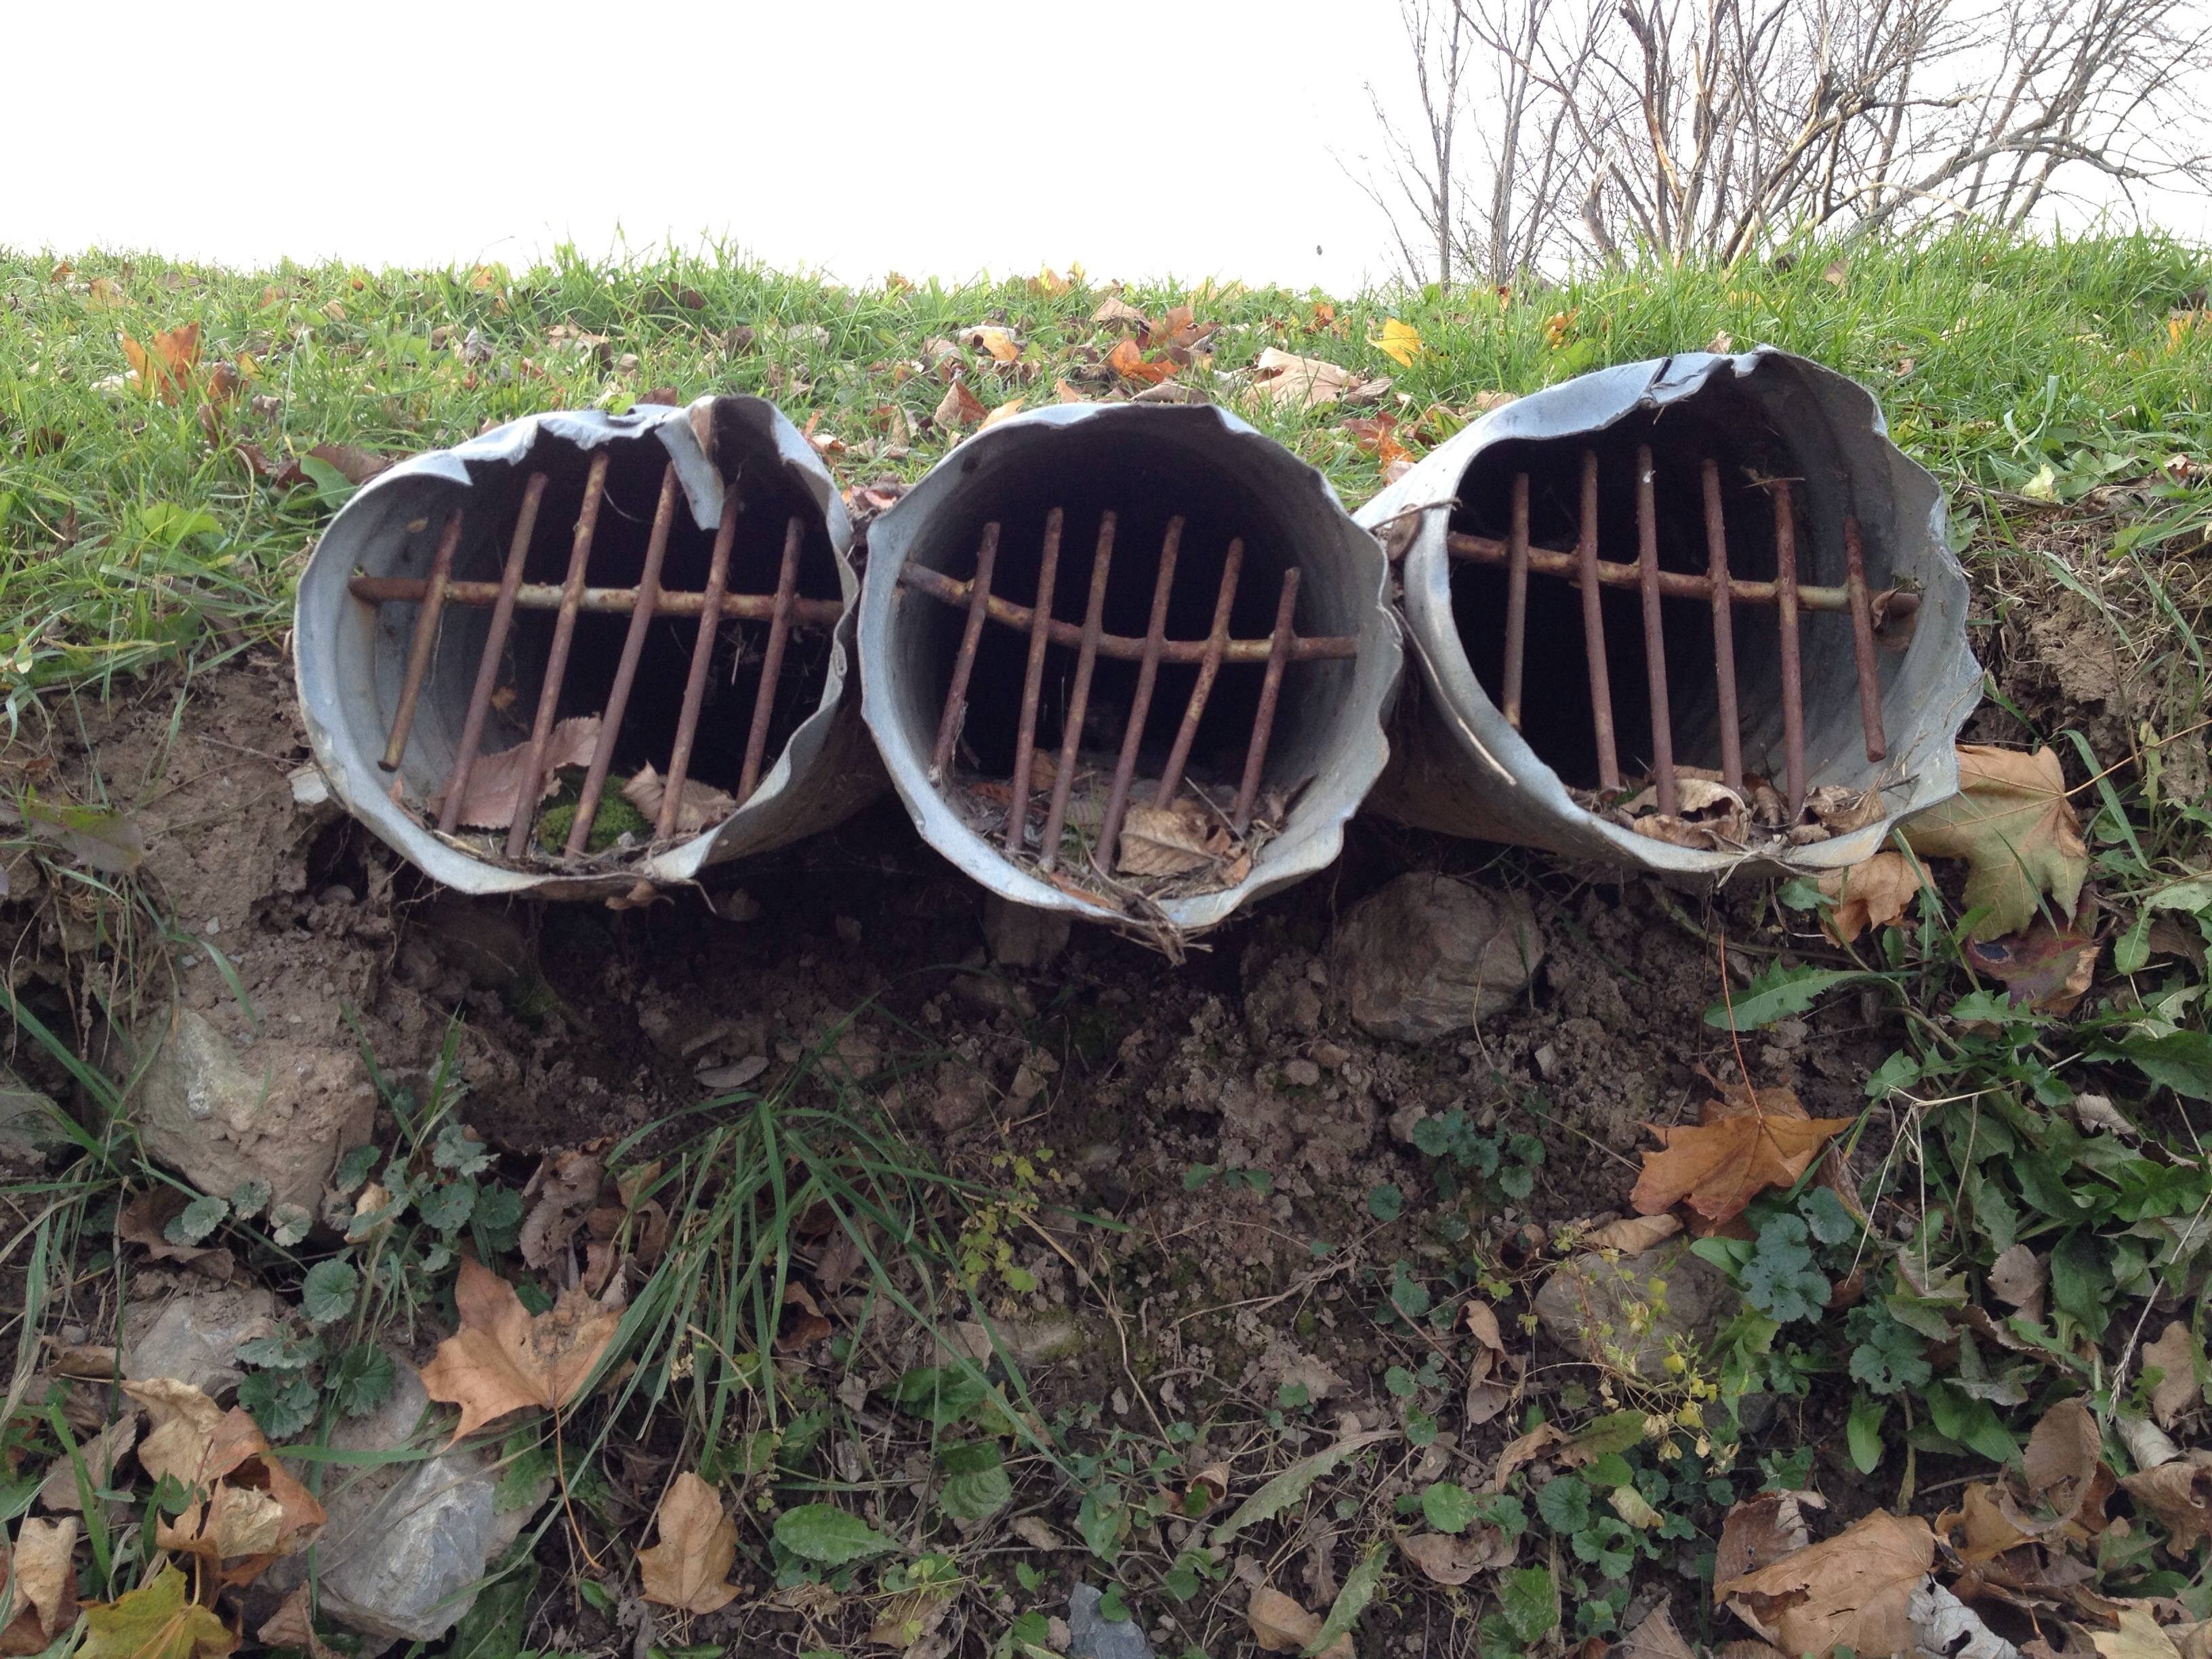
grass, soil